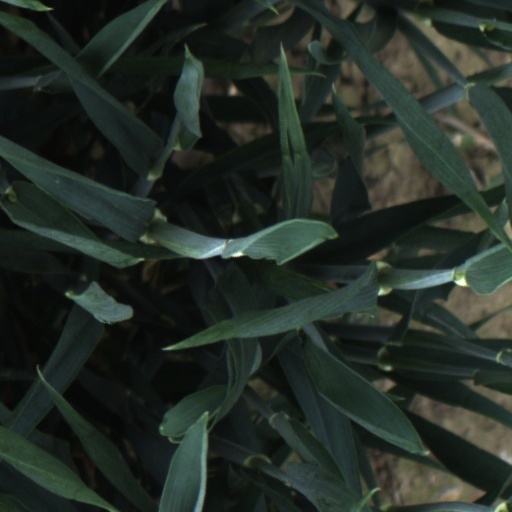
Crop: wheat